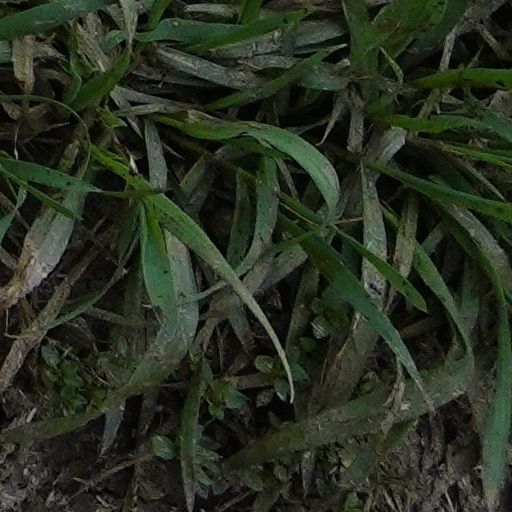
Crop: wheat